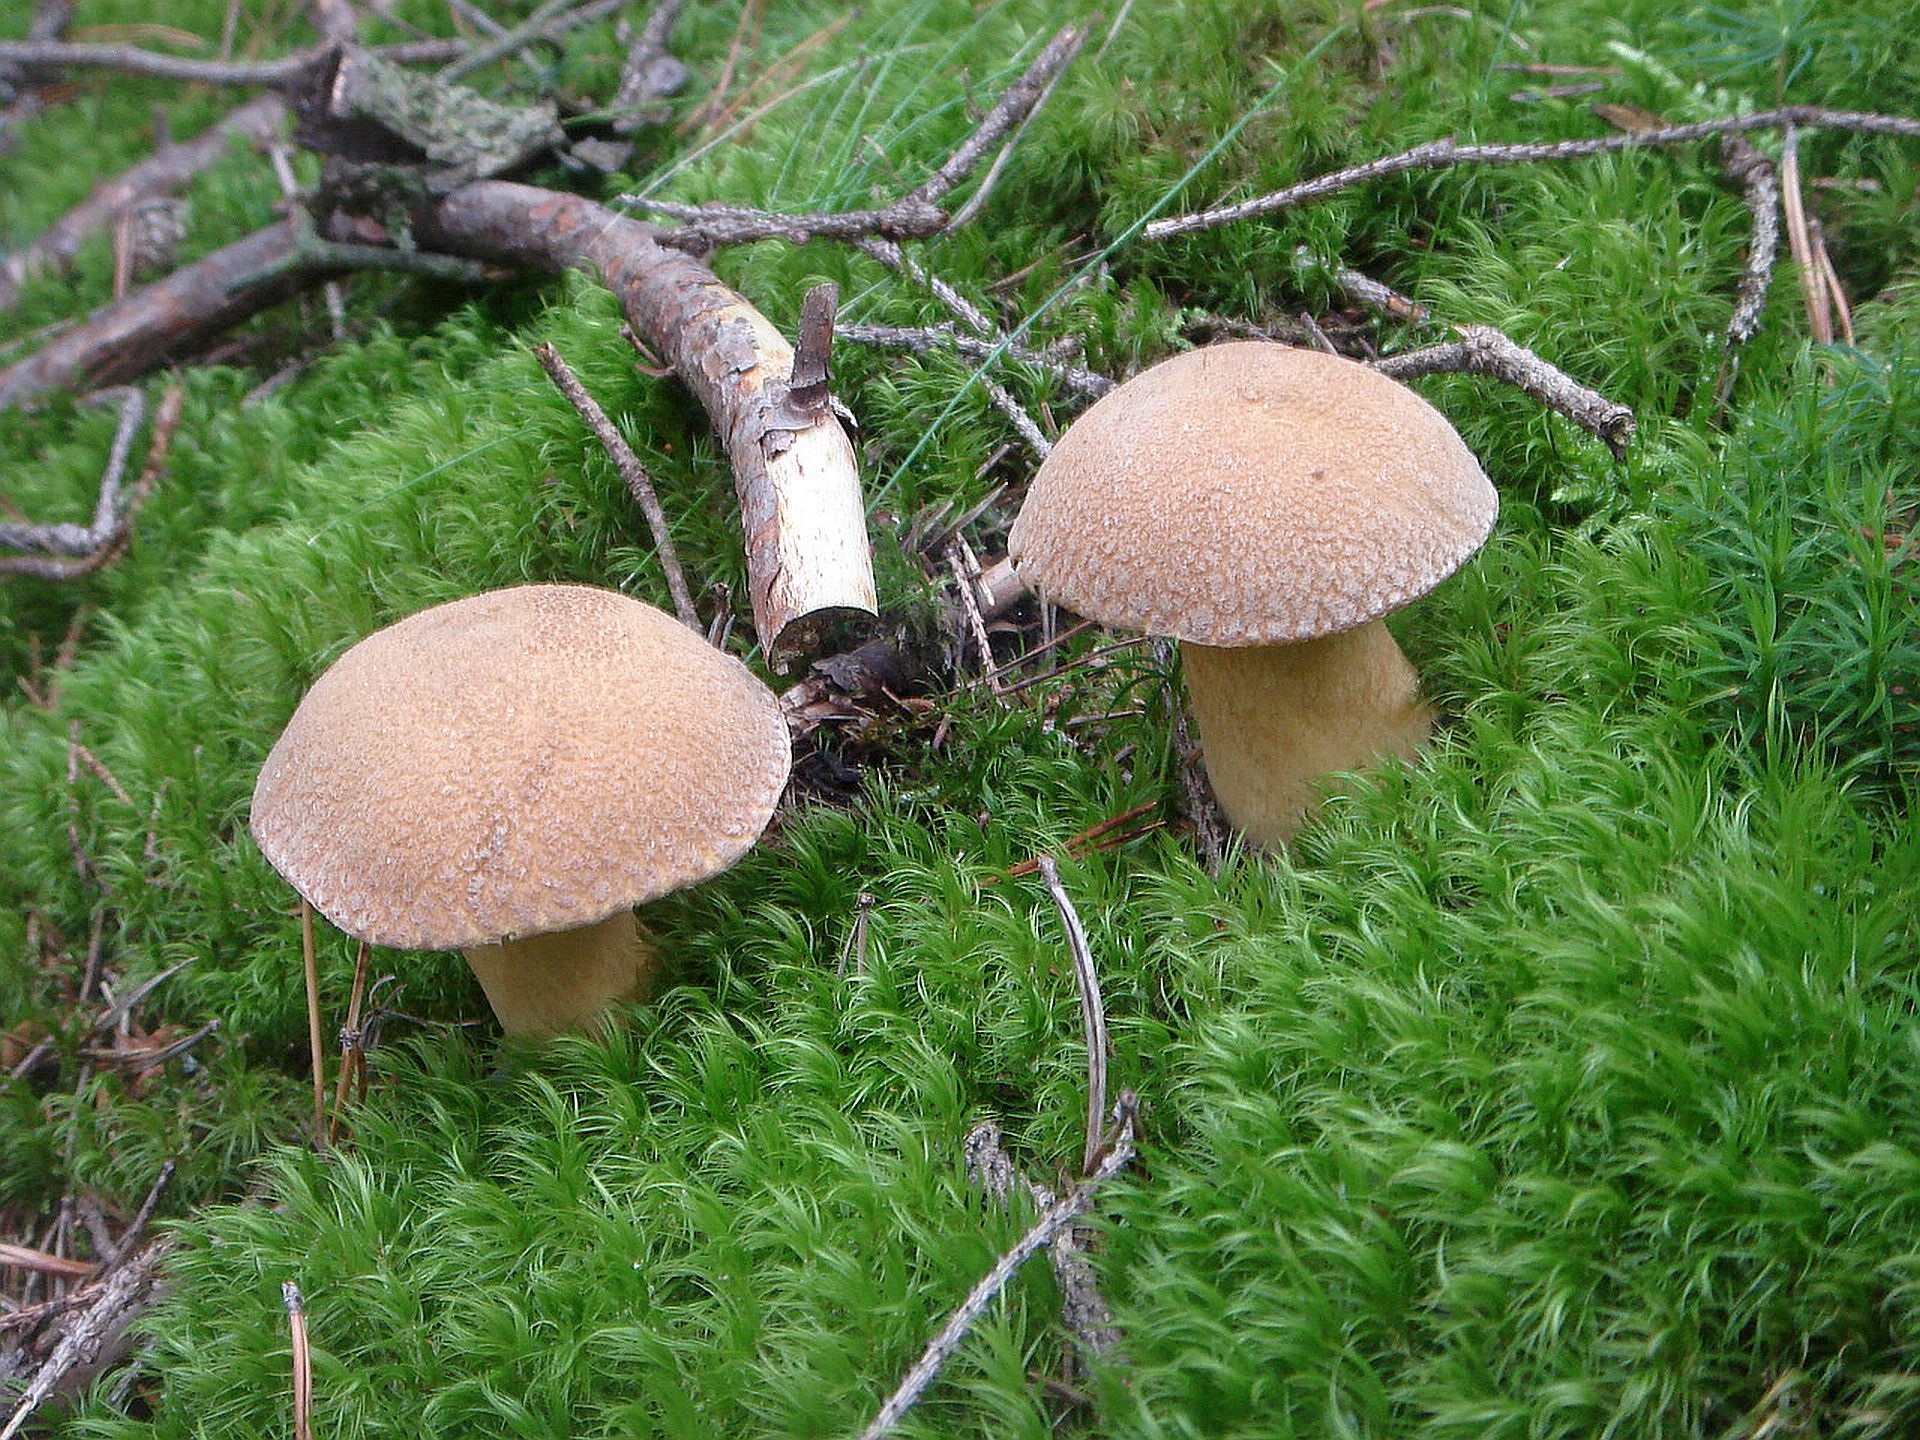
tree, nature, forest, grass, summer, moss, mushroom, fungus, mushrooms, boletus, woodland, agaric, bolete, agaricus, matsutake, oyster mushroom, edible mushroom, medicinal mushroom, agaricomycetes, agaricaceae, champignon mushroom, penny bun